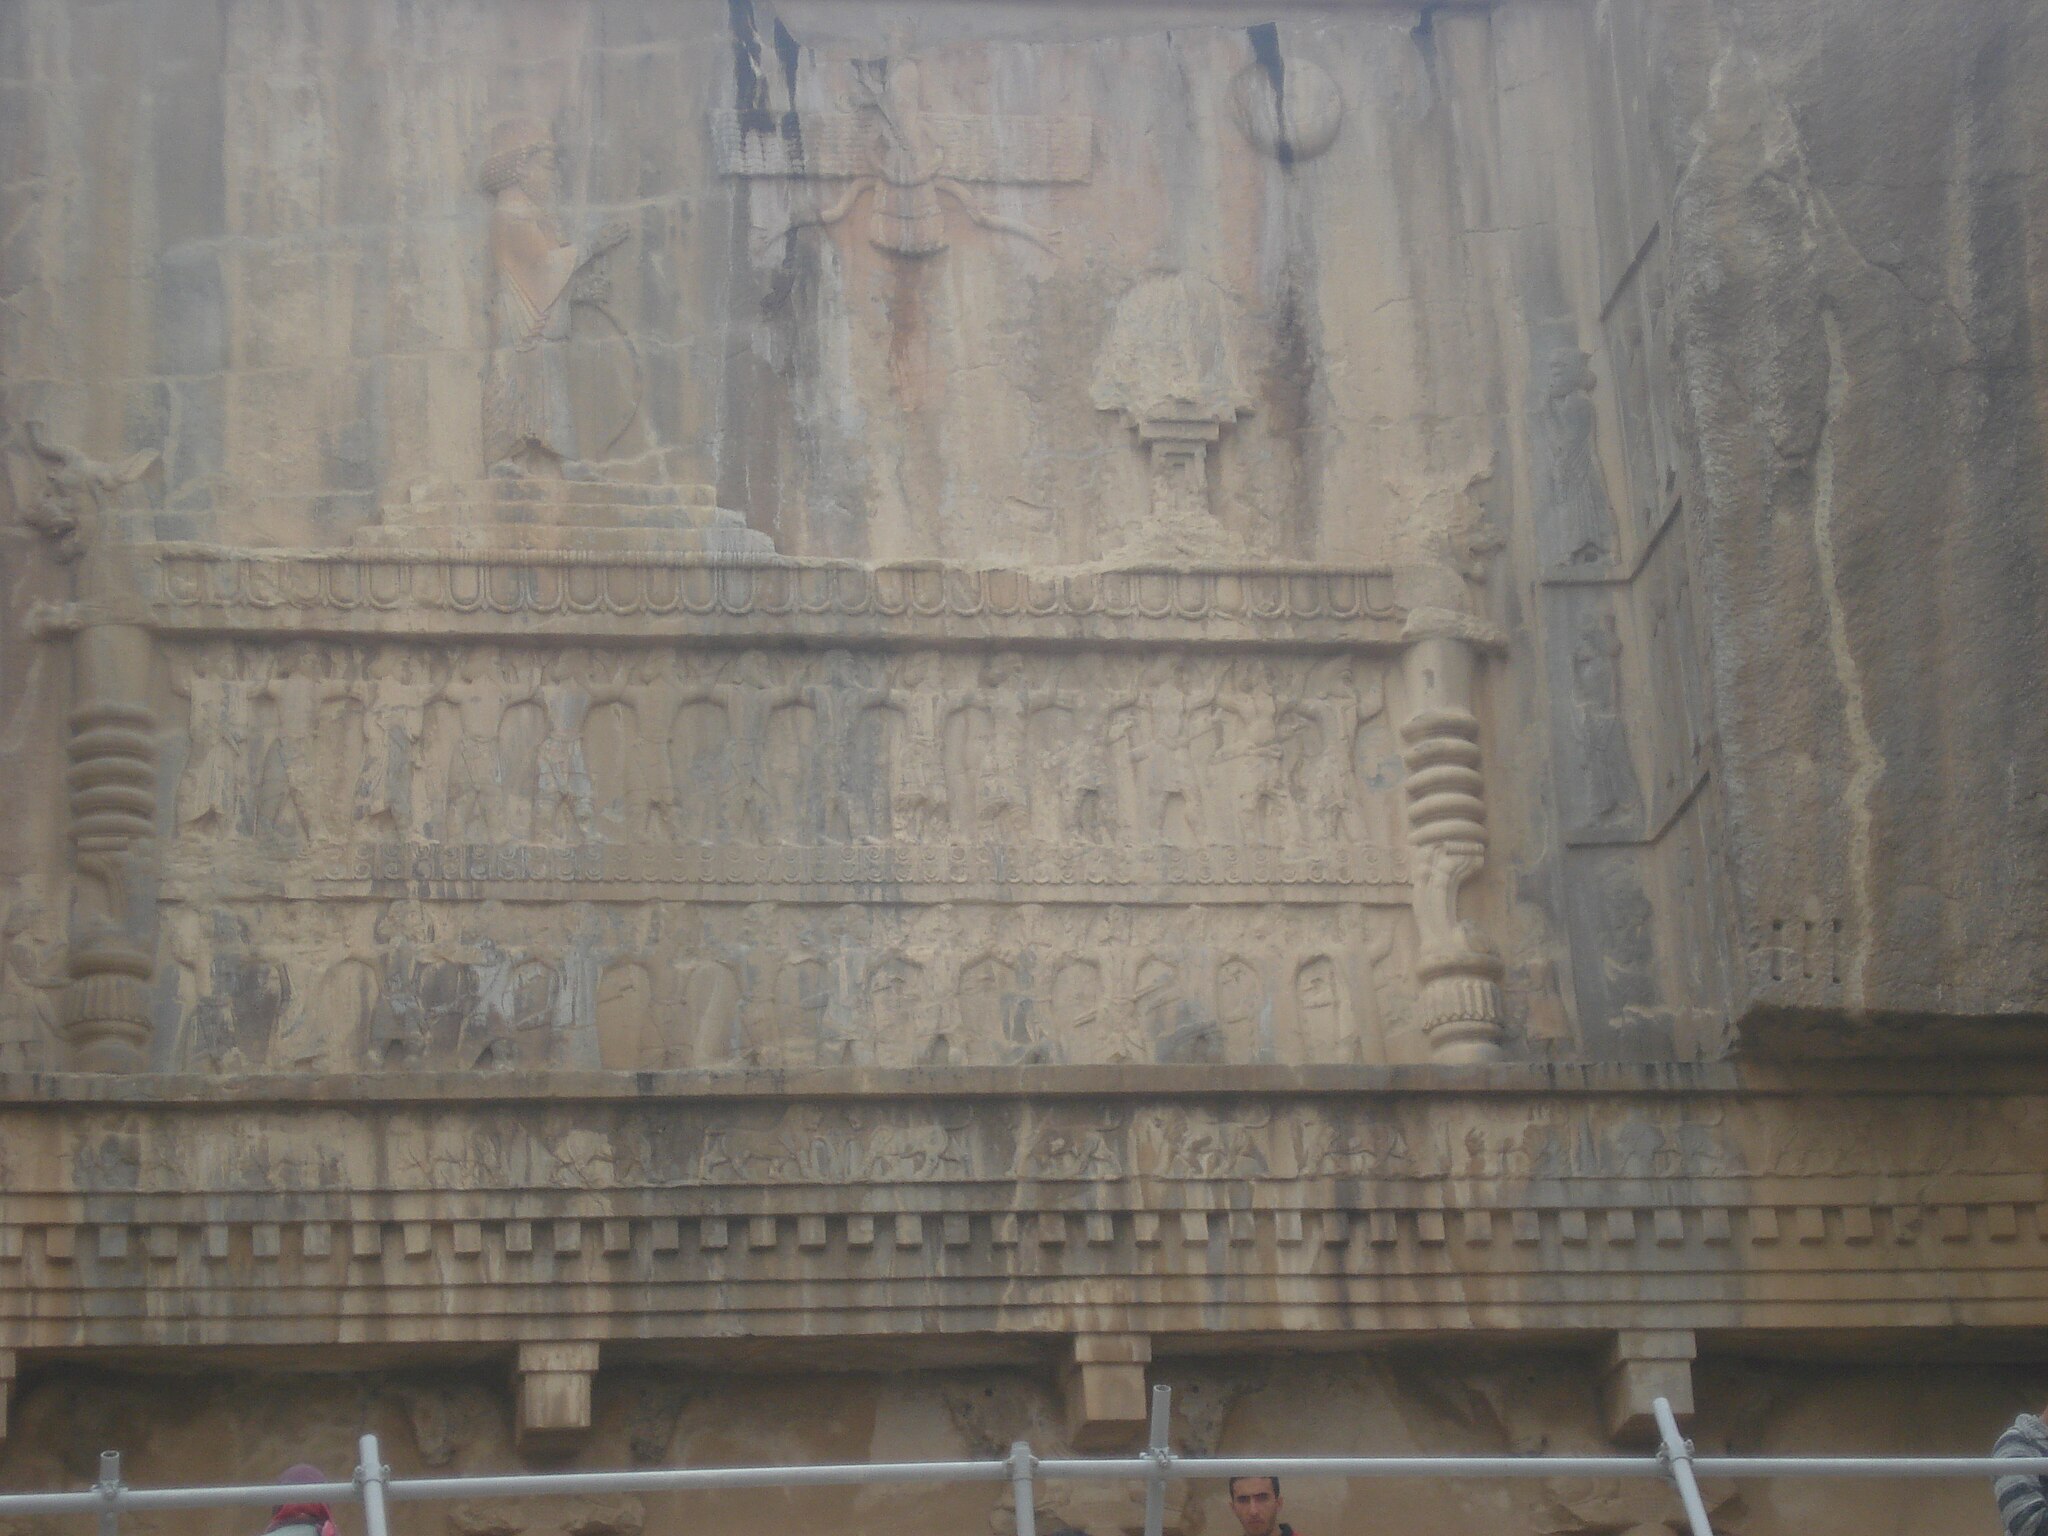
Title: تخت جمشید یادگار قوم پارس در سرزمین ایران که ما باید از آن نگهداری کنیم - panoramio
Description: تخت جمشید یادگار قوم پارس در سرزمین ایران که ما باید از آن نگهداری کنیم
Date: Taken on 15 April 2011
Categories: Tomb of Artaxerxes III, Panoramio files uploaded by Panoramio upload bot, Panoramio images reviewed by trusted users, Photos from Panoramio, Files with coordinates missing SDC location of creation, 2011 in Persepolis, Iran photographs taken on 2011-04-15